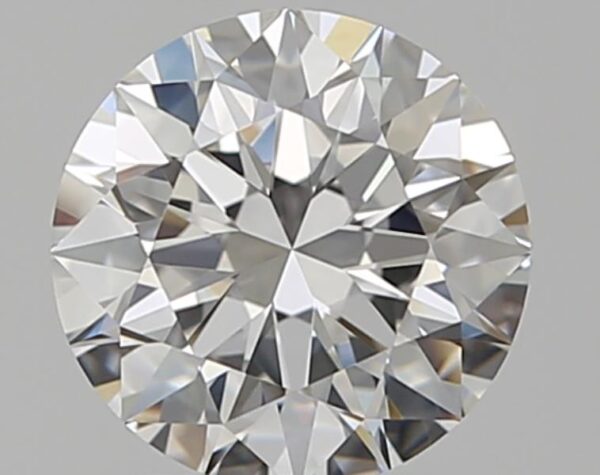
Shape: round
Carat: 1.02
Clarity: VVS1
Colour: F
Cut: EX
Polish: EX
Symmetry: EX
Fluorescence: M
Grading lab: GIA
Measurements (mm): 6.42 x 6.44 x 4.02